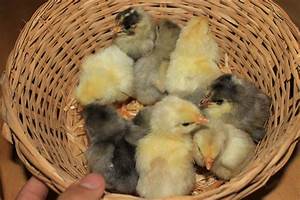
Label: chicken